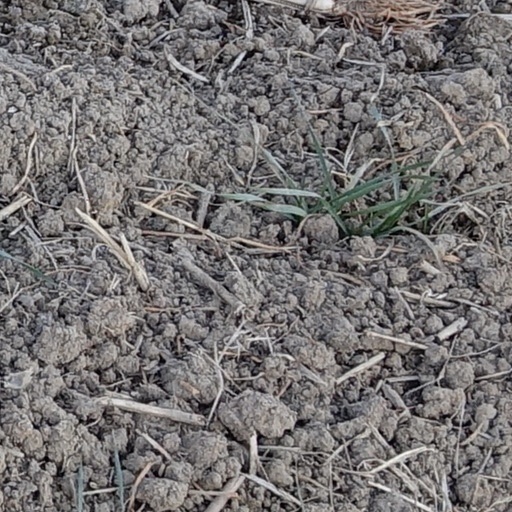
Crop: wheat